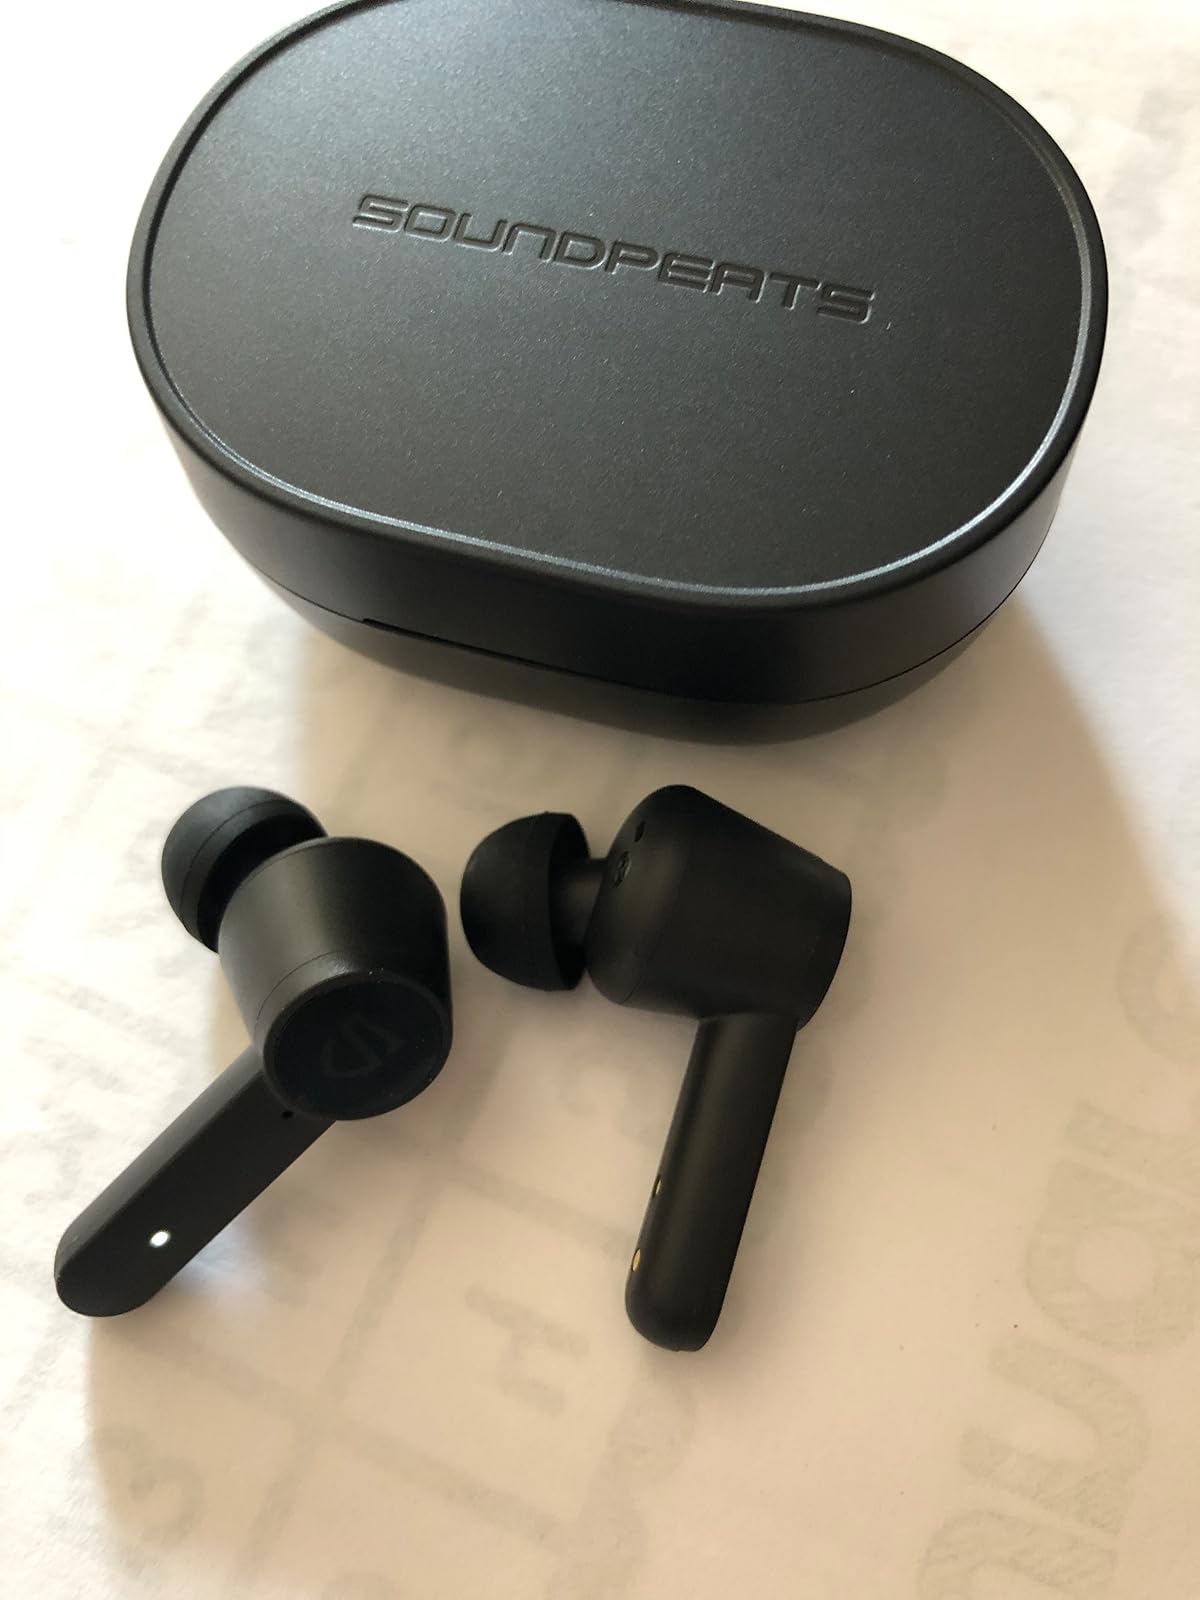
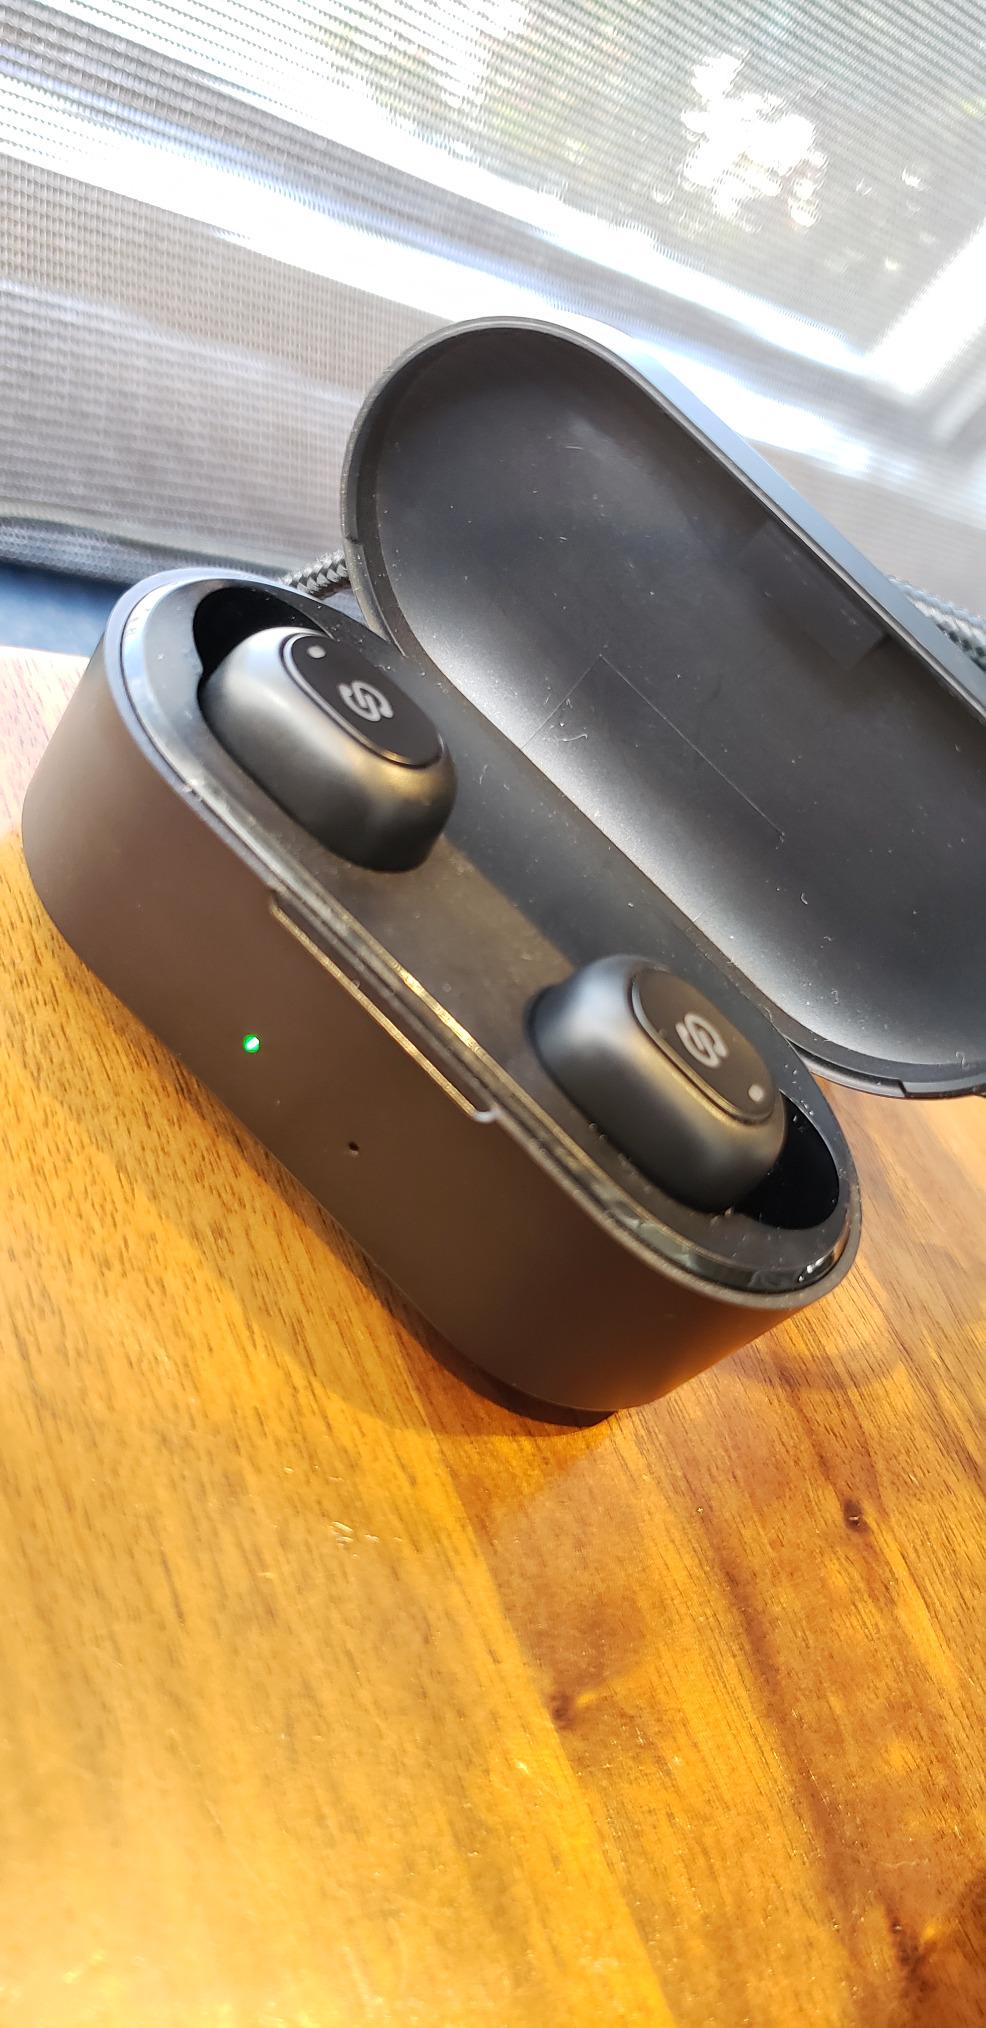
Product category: earbuds
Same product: no